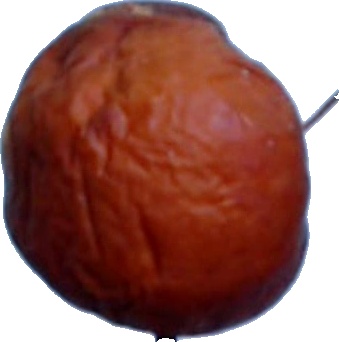
Label: apple_rotten_1